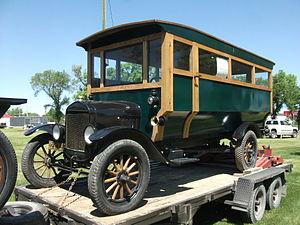
Un woody est un type de carrosserie rétro vintage américain, des débuts de l'histoire de l'automobile, en vogue aux États-Unis entre les années 1930 et années 1950.
Un autocar scolaire est un autocar destiné pour le transport scolaire d'élèves. Le véhicule lui-même n'est pas différent d'un autocar habituel, mais le service de fonctionnement l'est : il est consacré au ramassage des élèves d'un ou plusieurs établissements scolaires, en zones rurales, péri-urbaines ou urbaines.
Un autobus scolaire est un véhicule de transport local adapté au transport d'enfants aux États-Unis et au Canada, spécialement conçu et fabriqué pour le transport des enfants du domicile à l'école. Ils sont obligatoirement peints d’une couleur « jaune-orange » pour des raisons de visibilité et de sécurité. Les autobus scolaires de grandeur complète peuvent transporter de 59 à 90 passagers. Le plus important constructeur d'autobus scolaire nord-américain se trouve aujourd'hui à Saint-Jérôme au Québec.